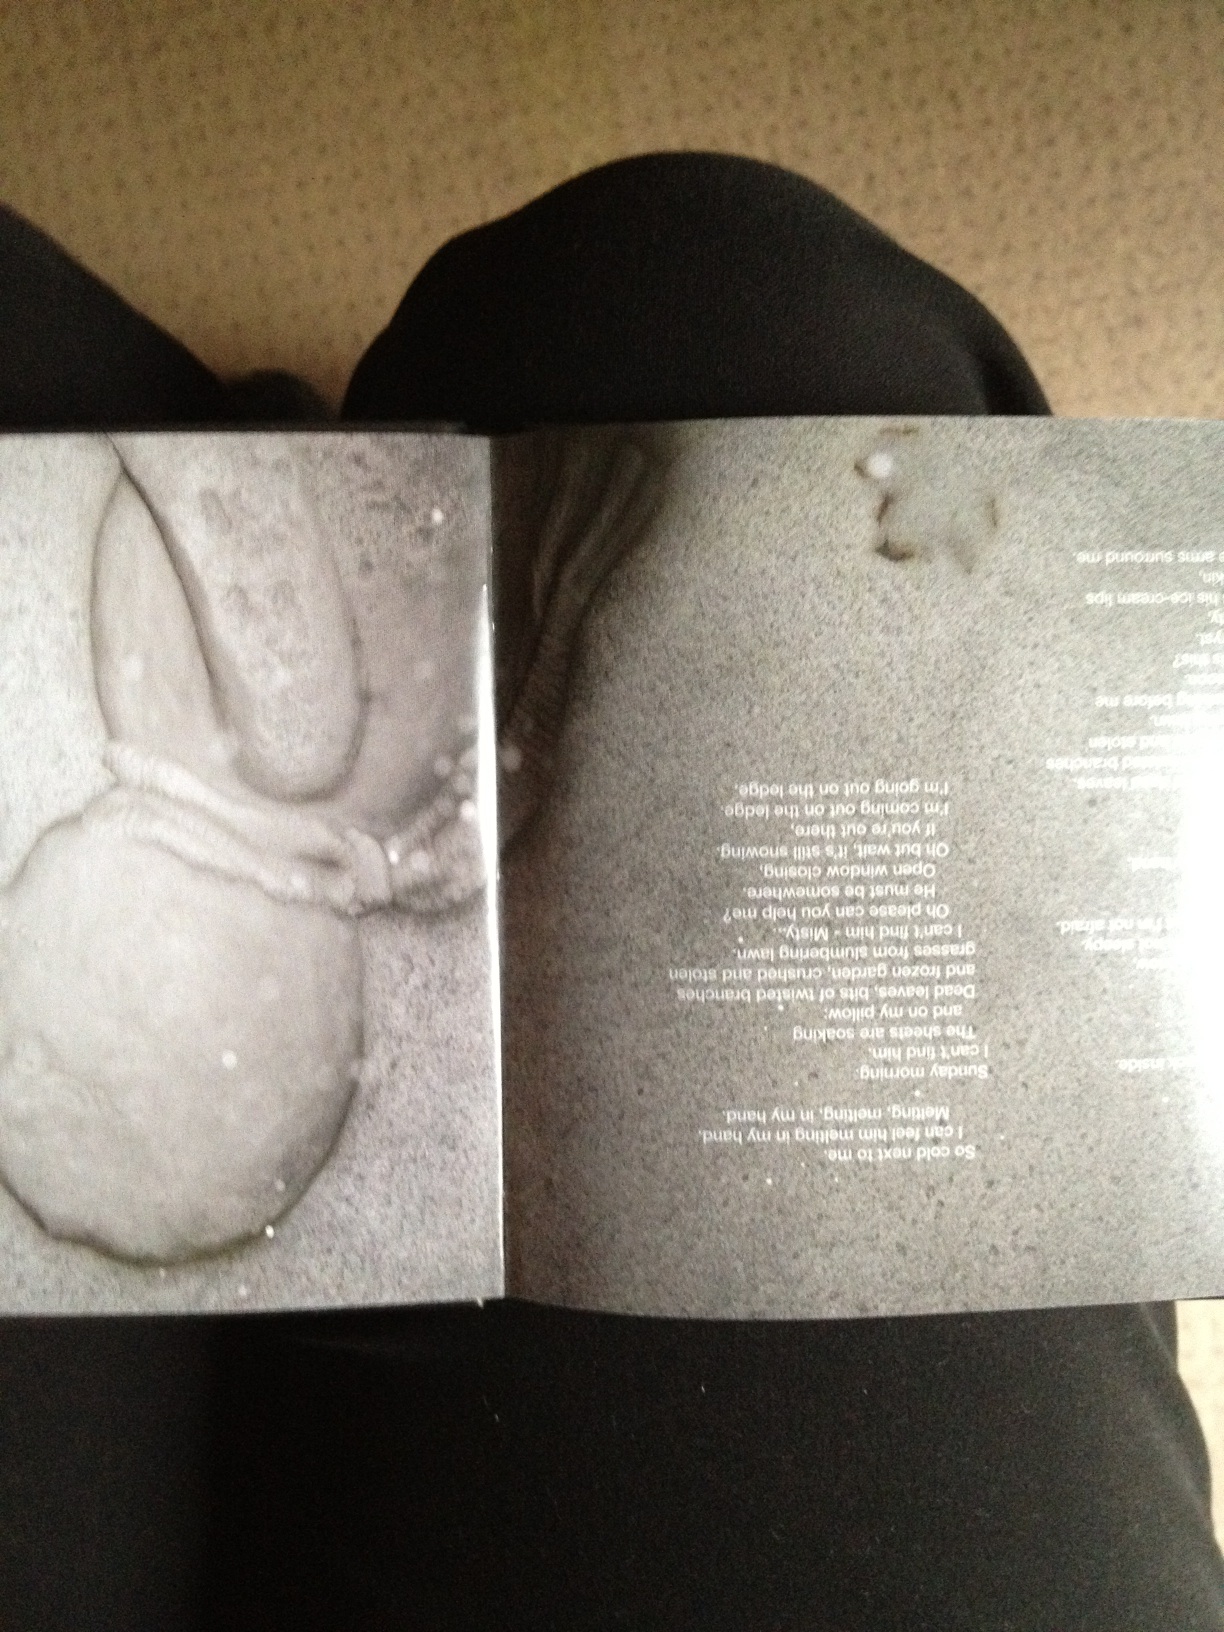Question: Is this upside down or right side up?
Answer: upside down